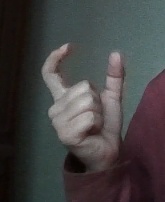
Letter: nun